Ripple Island (video game)

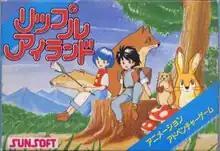
Cover art

is an adventure game developed and published by Sunsoft. The game was only released in Japan on January 23, 1988 for the Family Computer.